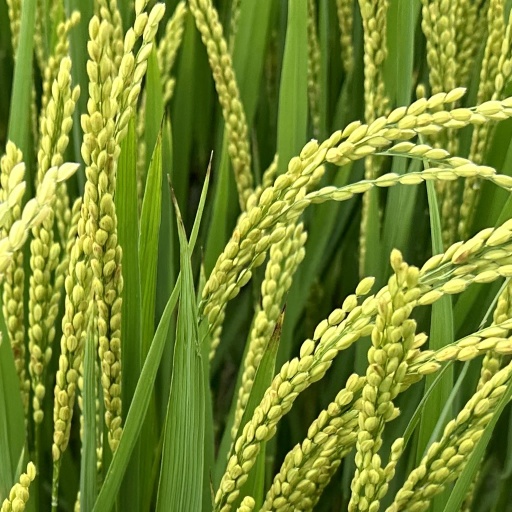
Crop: rice